Cyclone Tiffany

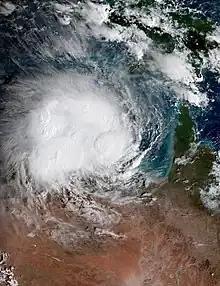
Tiffany nearing landfall over the Northern Territory at its secondary peak intensity late on 11 January

As the system was strengthening to the west of the Cape York Peninsula, cyclone warnings were issued over the region. Tiffany hit many areas still recovering from swells caused by Cyclone Seth. One person died in Queensland after floodwaters struck them, and another person is currently missing. Damage in the Cape York Peninsula was minimal, though many people were urged to hide in shelters or basements. Many people across Queensland, most in Cooktown, were urged to hide or evacuate. A levee failed, and floodwaters rushed into towns. Over 200mm of rain were dumped in many areas of Queensland within a 24-hour period. The highest rainfall total reported was in Whyanbeel Valley on 11 January, with of rain in a 24-hour period.